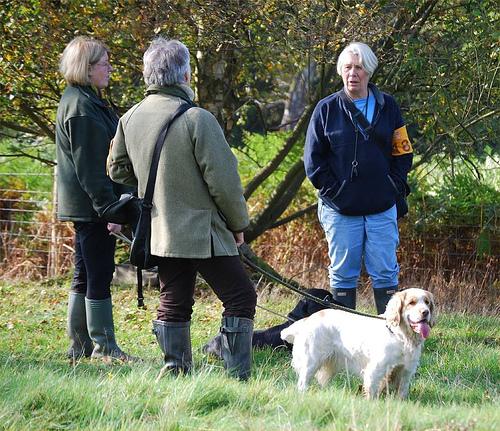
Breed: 235-n000097-clumber